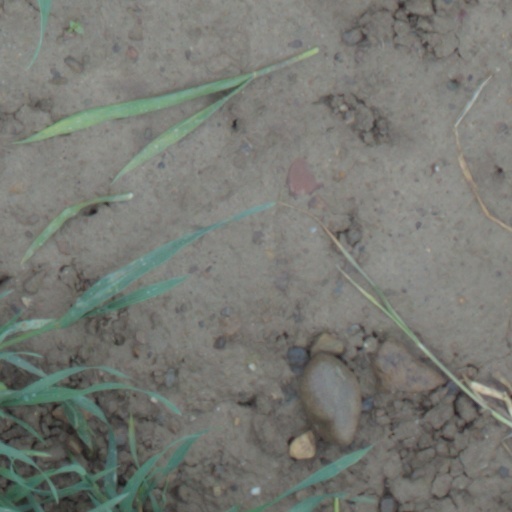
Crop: wheat